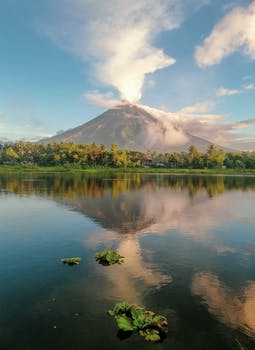
Label: No Watermark